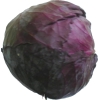
Label: red_cabbage